Xiongnu

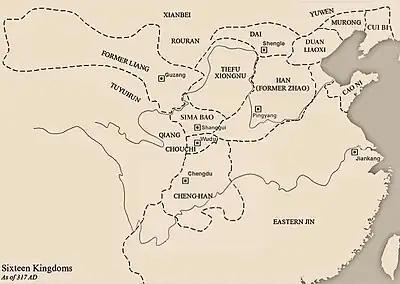
The Han-Zhao dynasty in 317 AD, shortly after the fall of the Western Jin dynasty.

Major logistical difficulties limited the duration and long-term continuation of these campaigns. According to the analysis of Yan You (嚴尤), the difficulties were twofold. Firstly there was the problem of supplying food across long distances. Secondly, the weather in the northern Xiongnu lands was difficult for Han soldiers, who could never carry enough fuel. According to official reports, the Xiongnu lost 80,000 to 90,000 men, and out of the 140,000 horses the Han forces had brought into the desert, fewer than 30,000 returned to the Han Empire.